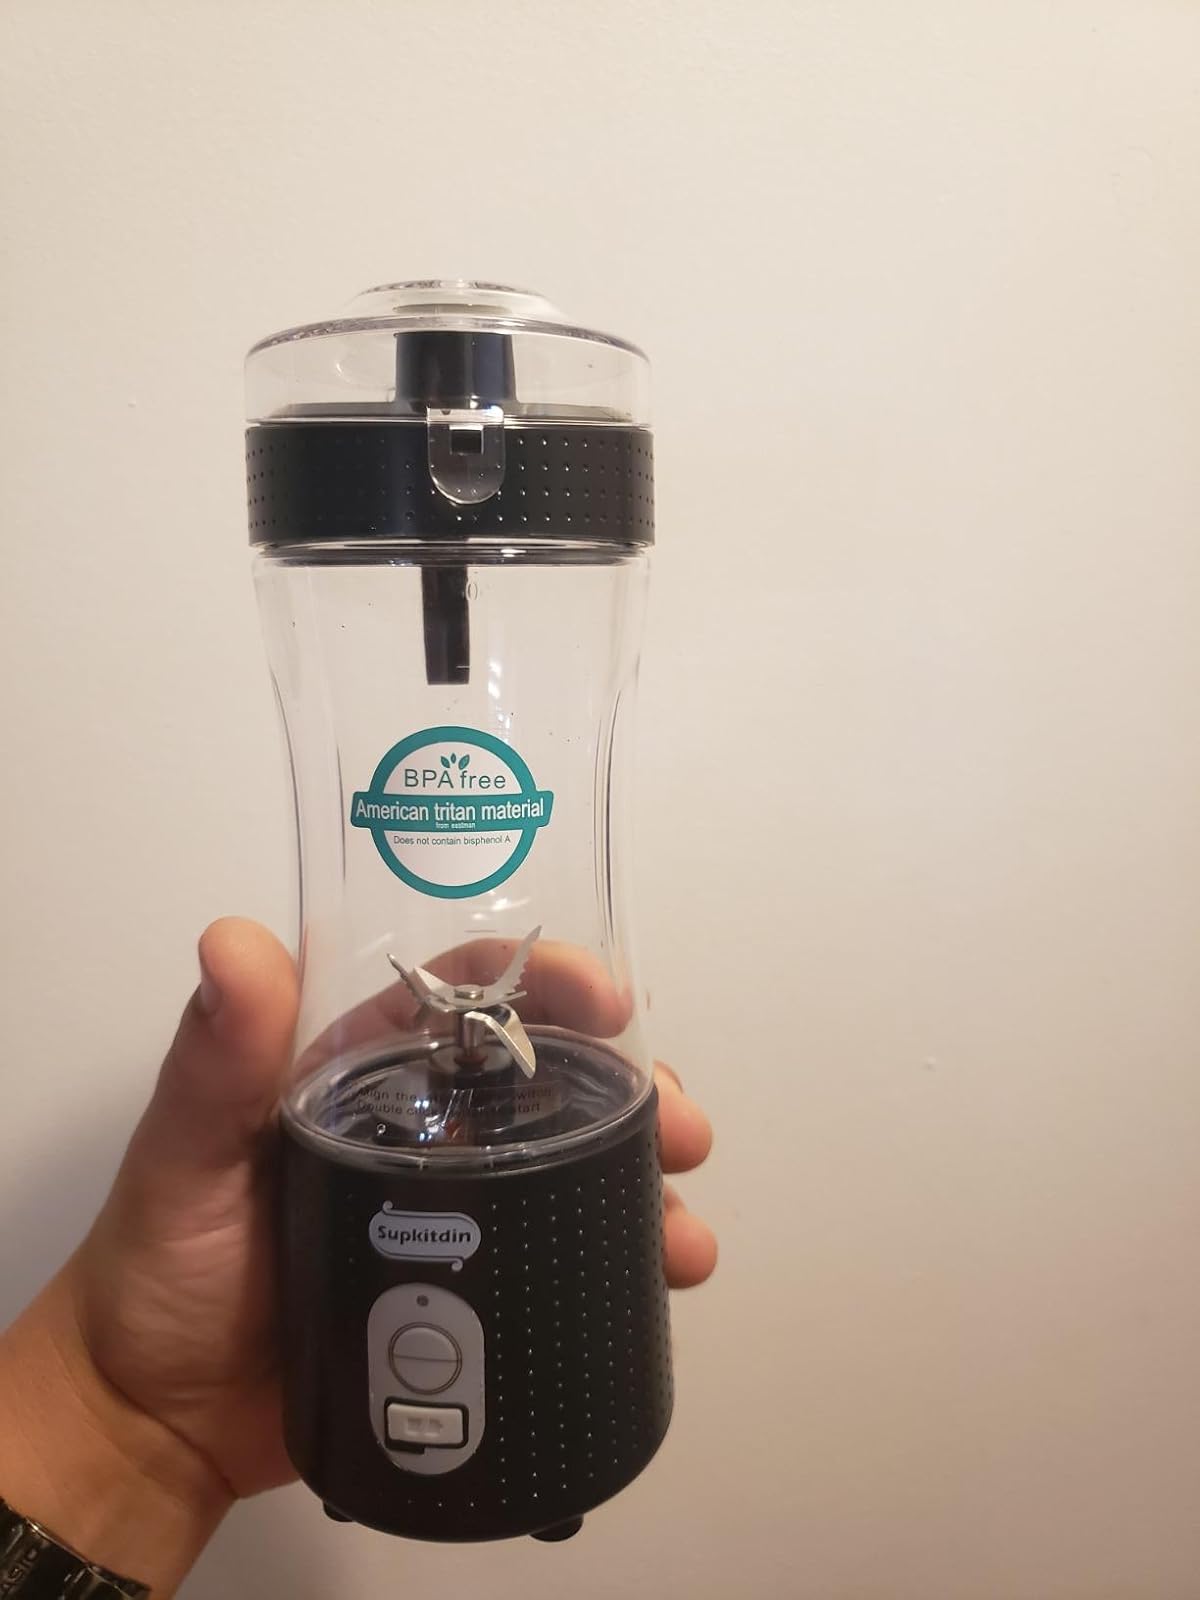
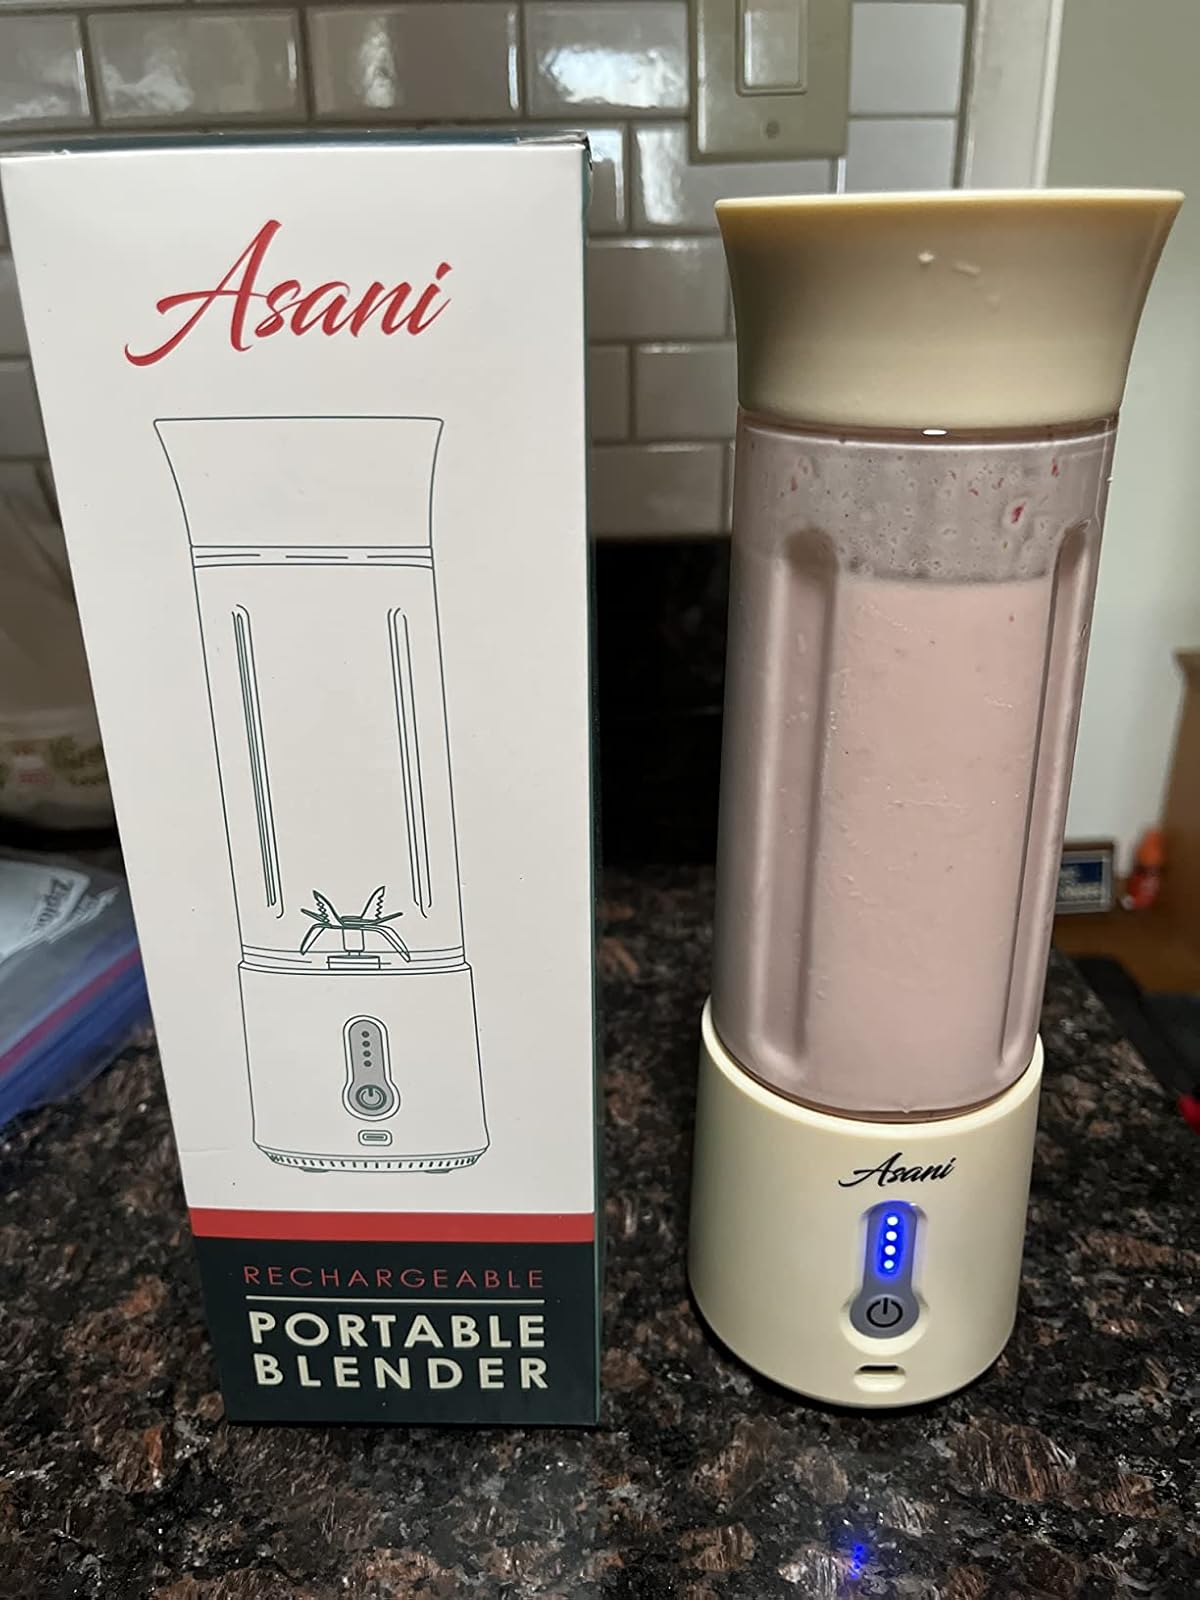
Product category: items_blender
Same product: no